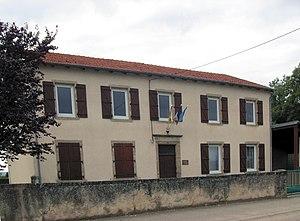
La mairie-école de Hergugney
Hergugney est une commune française située dans le département des Vosges, en région Grand Est.